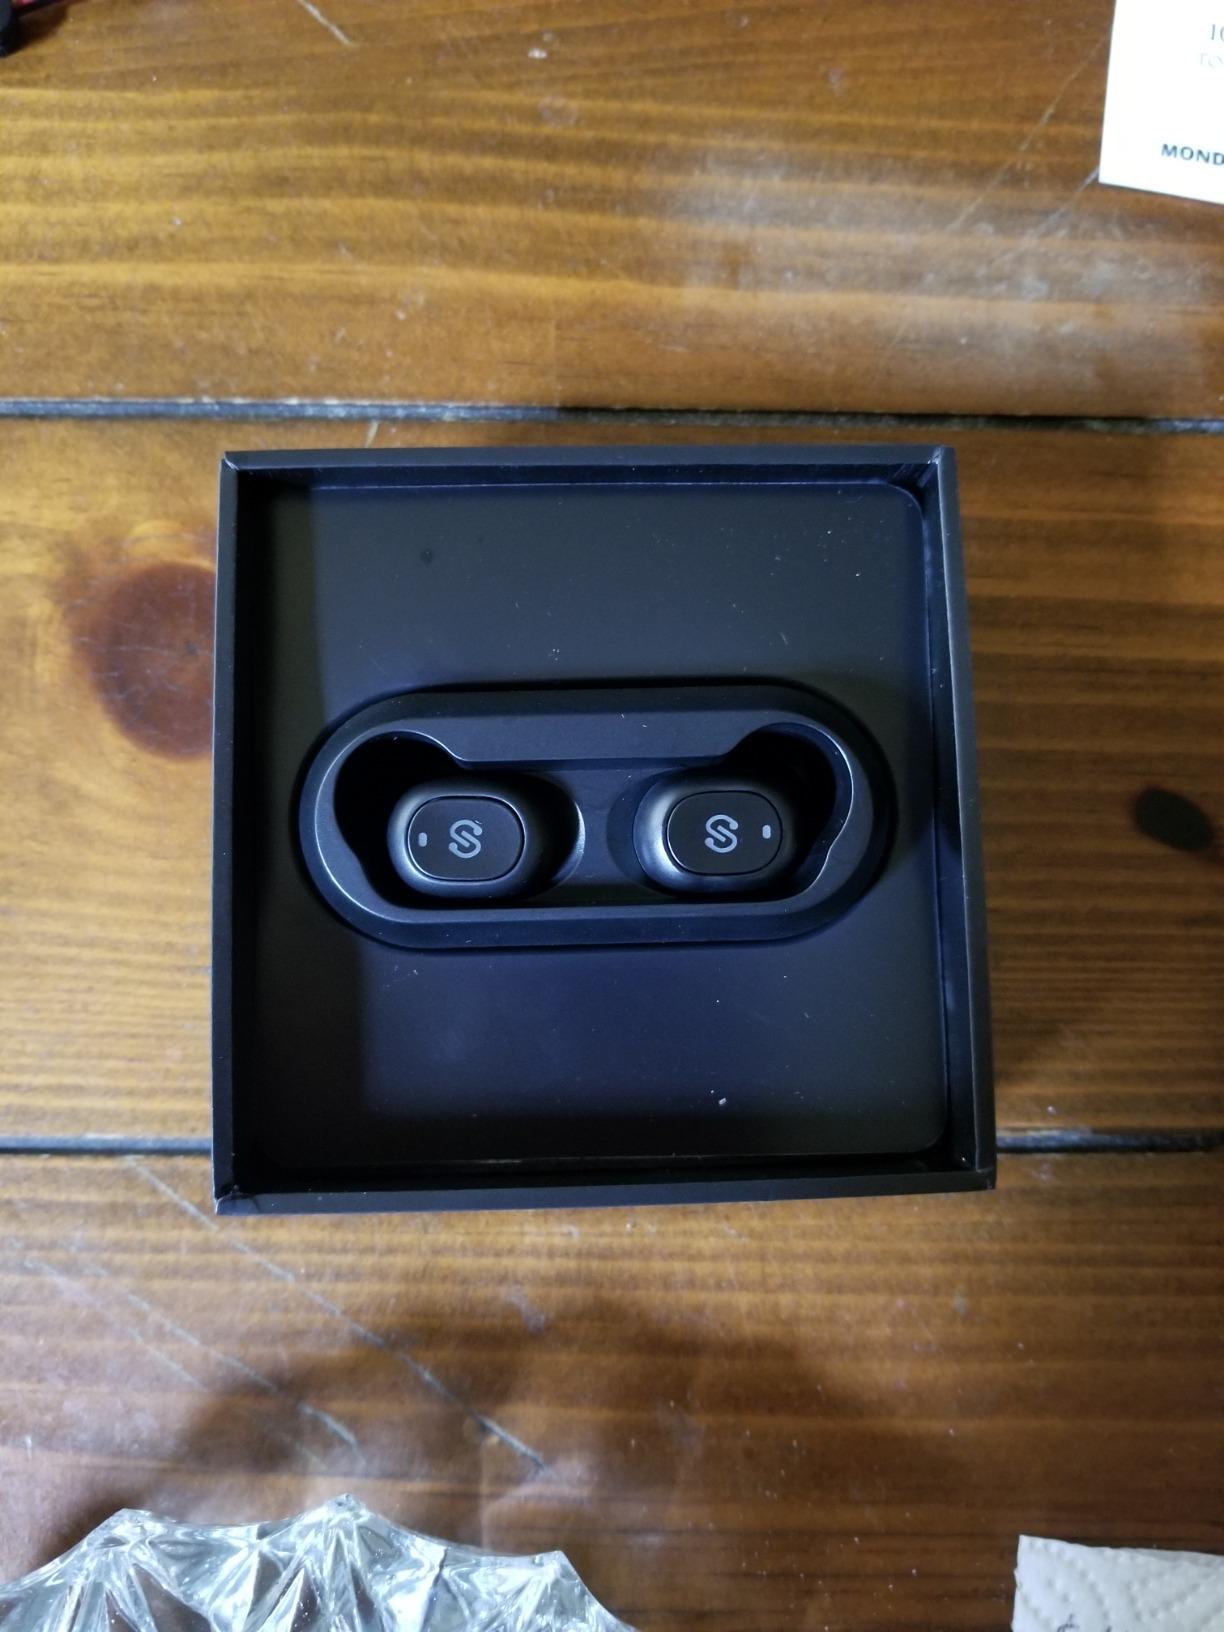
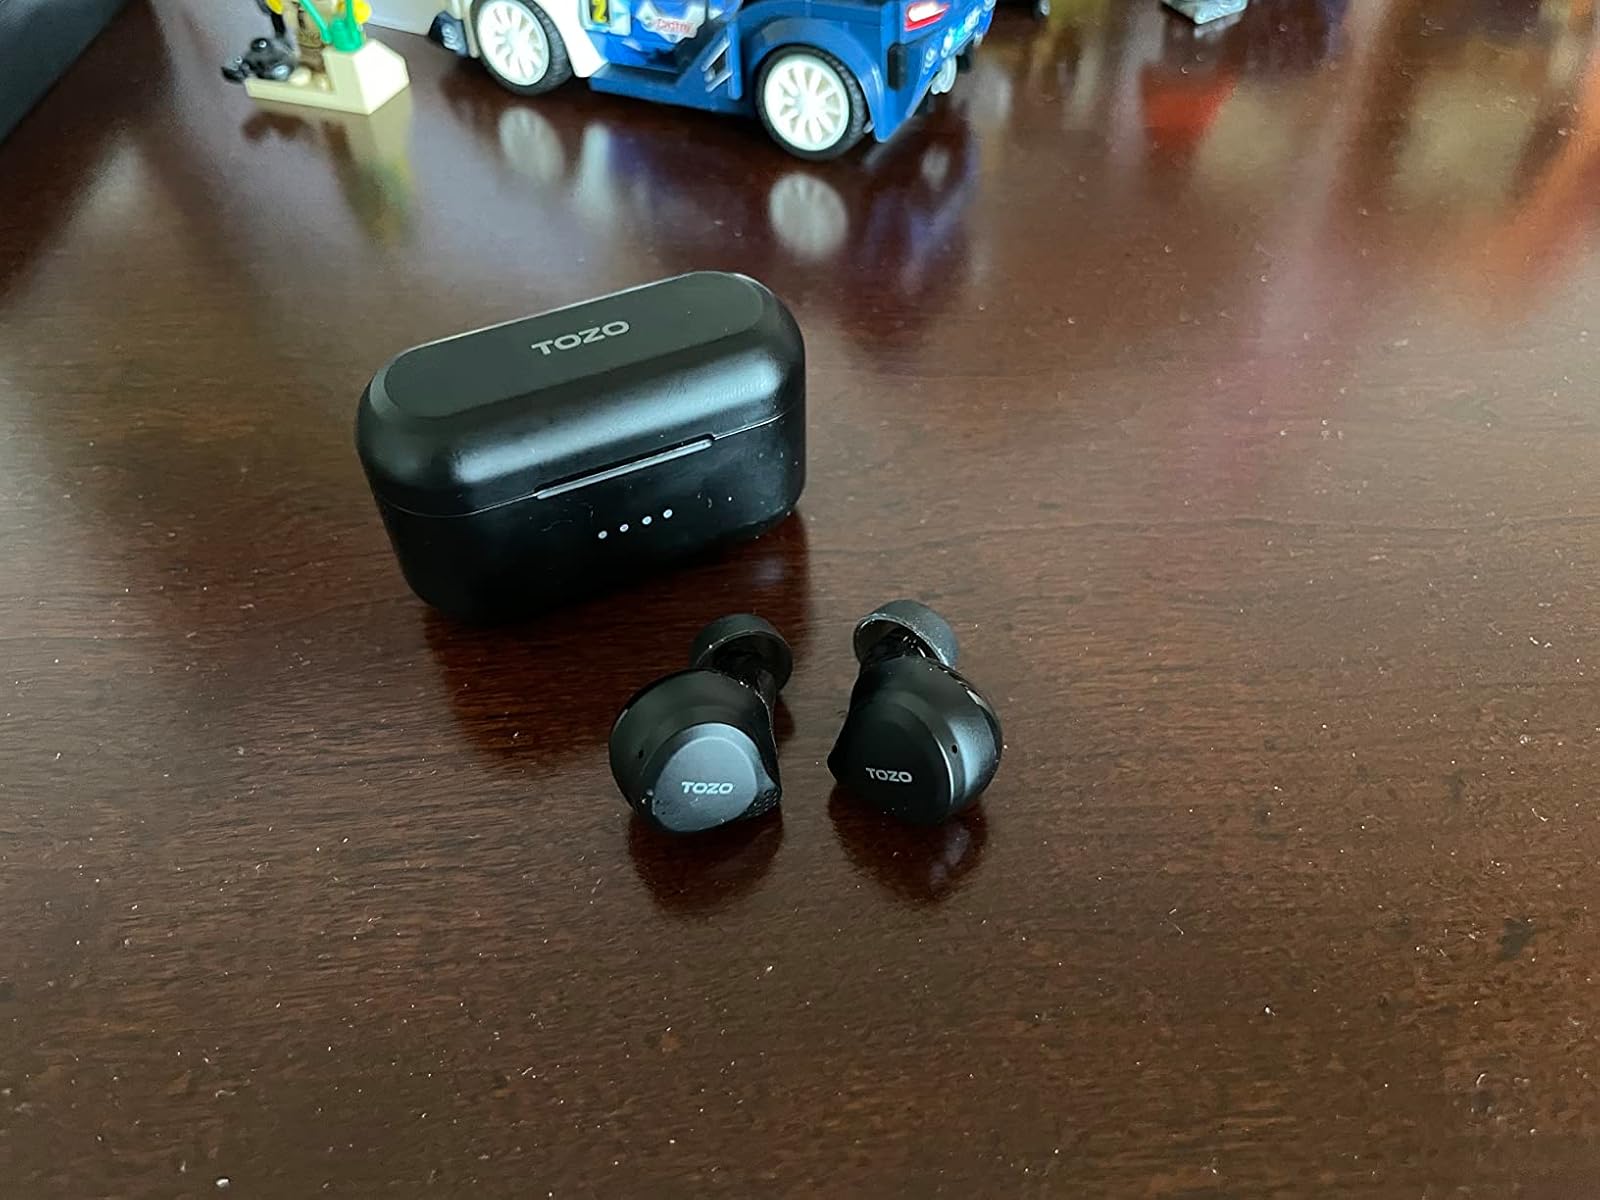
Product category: earbuds
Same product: no